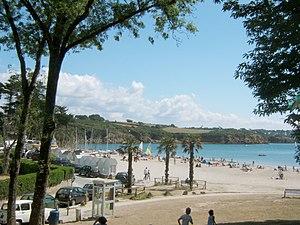
La plage de Port-Manech à Lann-Benaven, à l'ouest de l'embouchure de l'Aven dans le Finistère Sud.
Port Manec'h est une station balnéaire du Finistère sud située sur la commune de Névez, à l’embouchure de l’Aven et du Bélon.
Névez [neve] est une commune du Pays de l'Aven, en Basse Cornouaille, département du Finistère, dans la région Bretagne, en France.